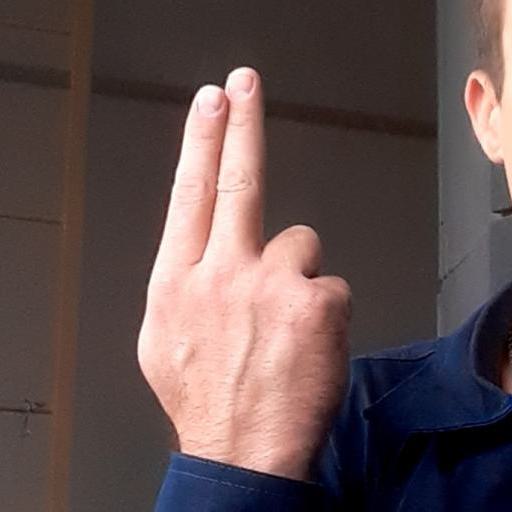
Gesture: two_up_inverted